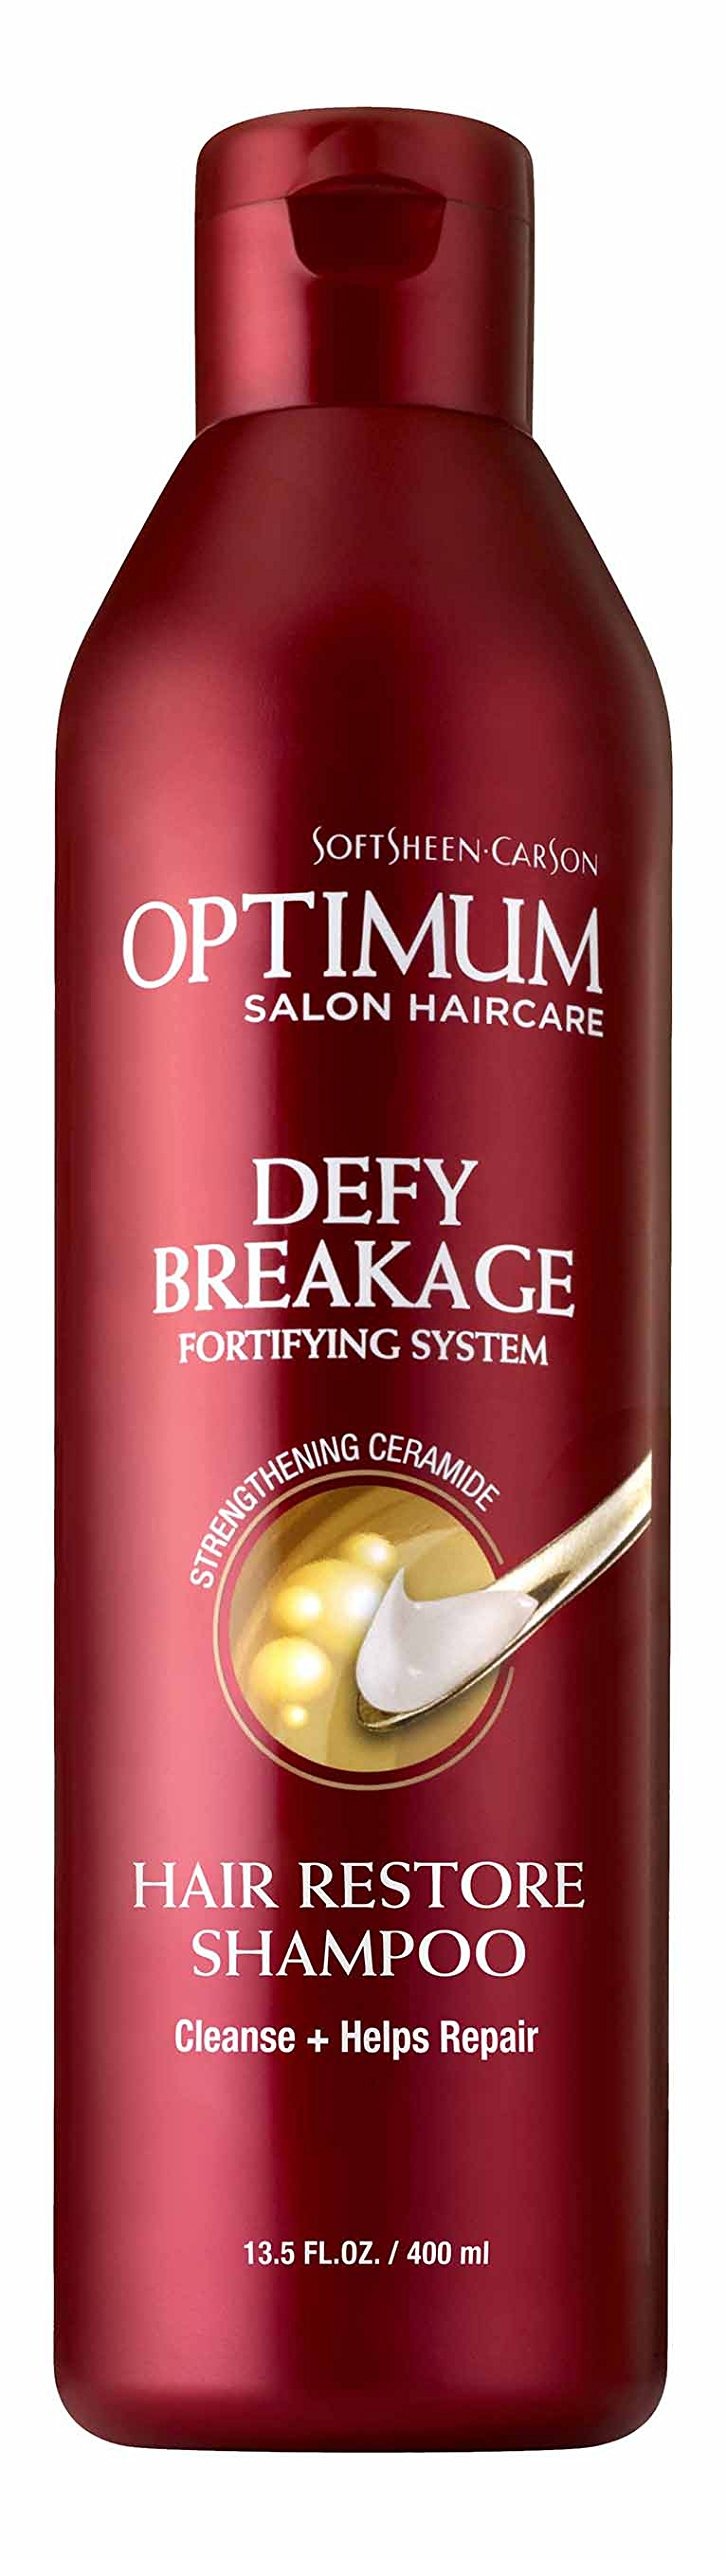
Item Name: SoftSheen-Carson Optimum Salon Haircare Defy Breakage Fortifying System Hair Restore Shampoo, 13.5 fl oz
Bullet Point 1: Helps minimize breakage
Bullet Point 2: Leaves hair healthy-looking
Bullet Point 3: For salon beautiful results at home
Bullet Point 4: We believe in beauty without compromise
Value: 13.5
Unit: Fl Oz

Price: 34.99